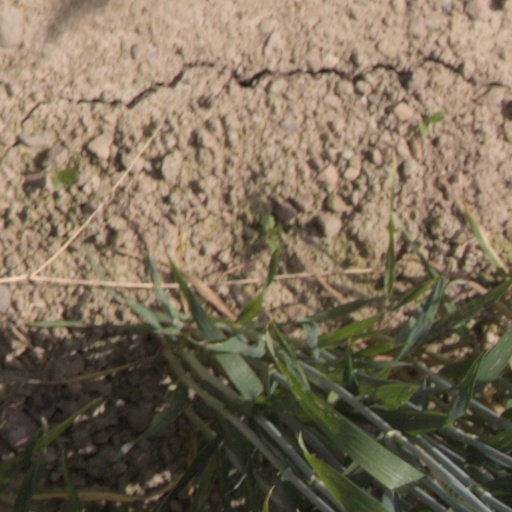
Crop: wheat